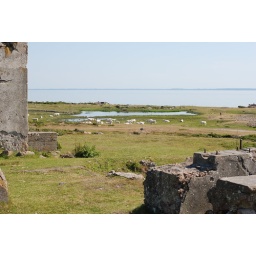
Disused quarry and building ruins with all white cows in background.